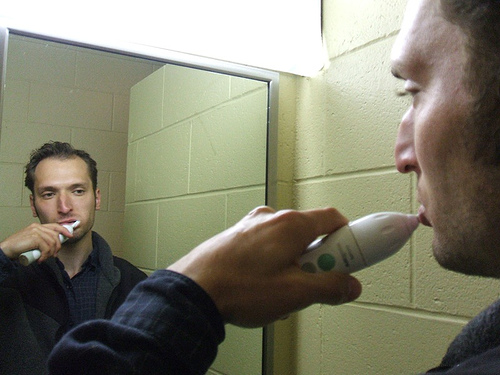
user: Given an image and a question. Answer the question in a short answer. Question: How is this toothbrush powered? Short Answer:
assistant: battery